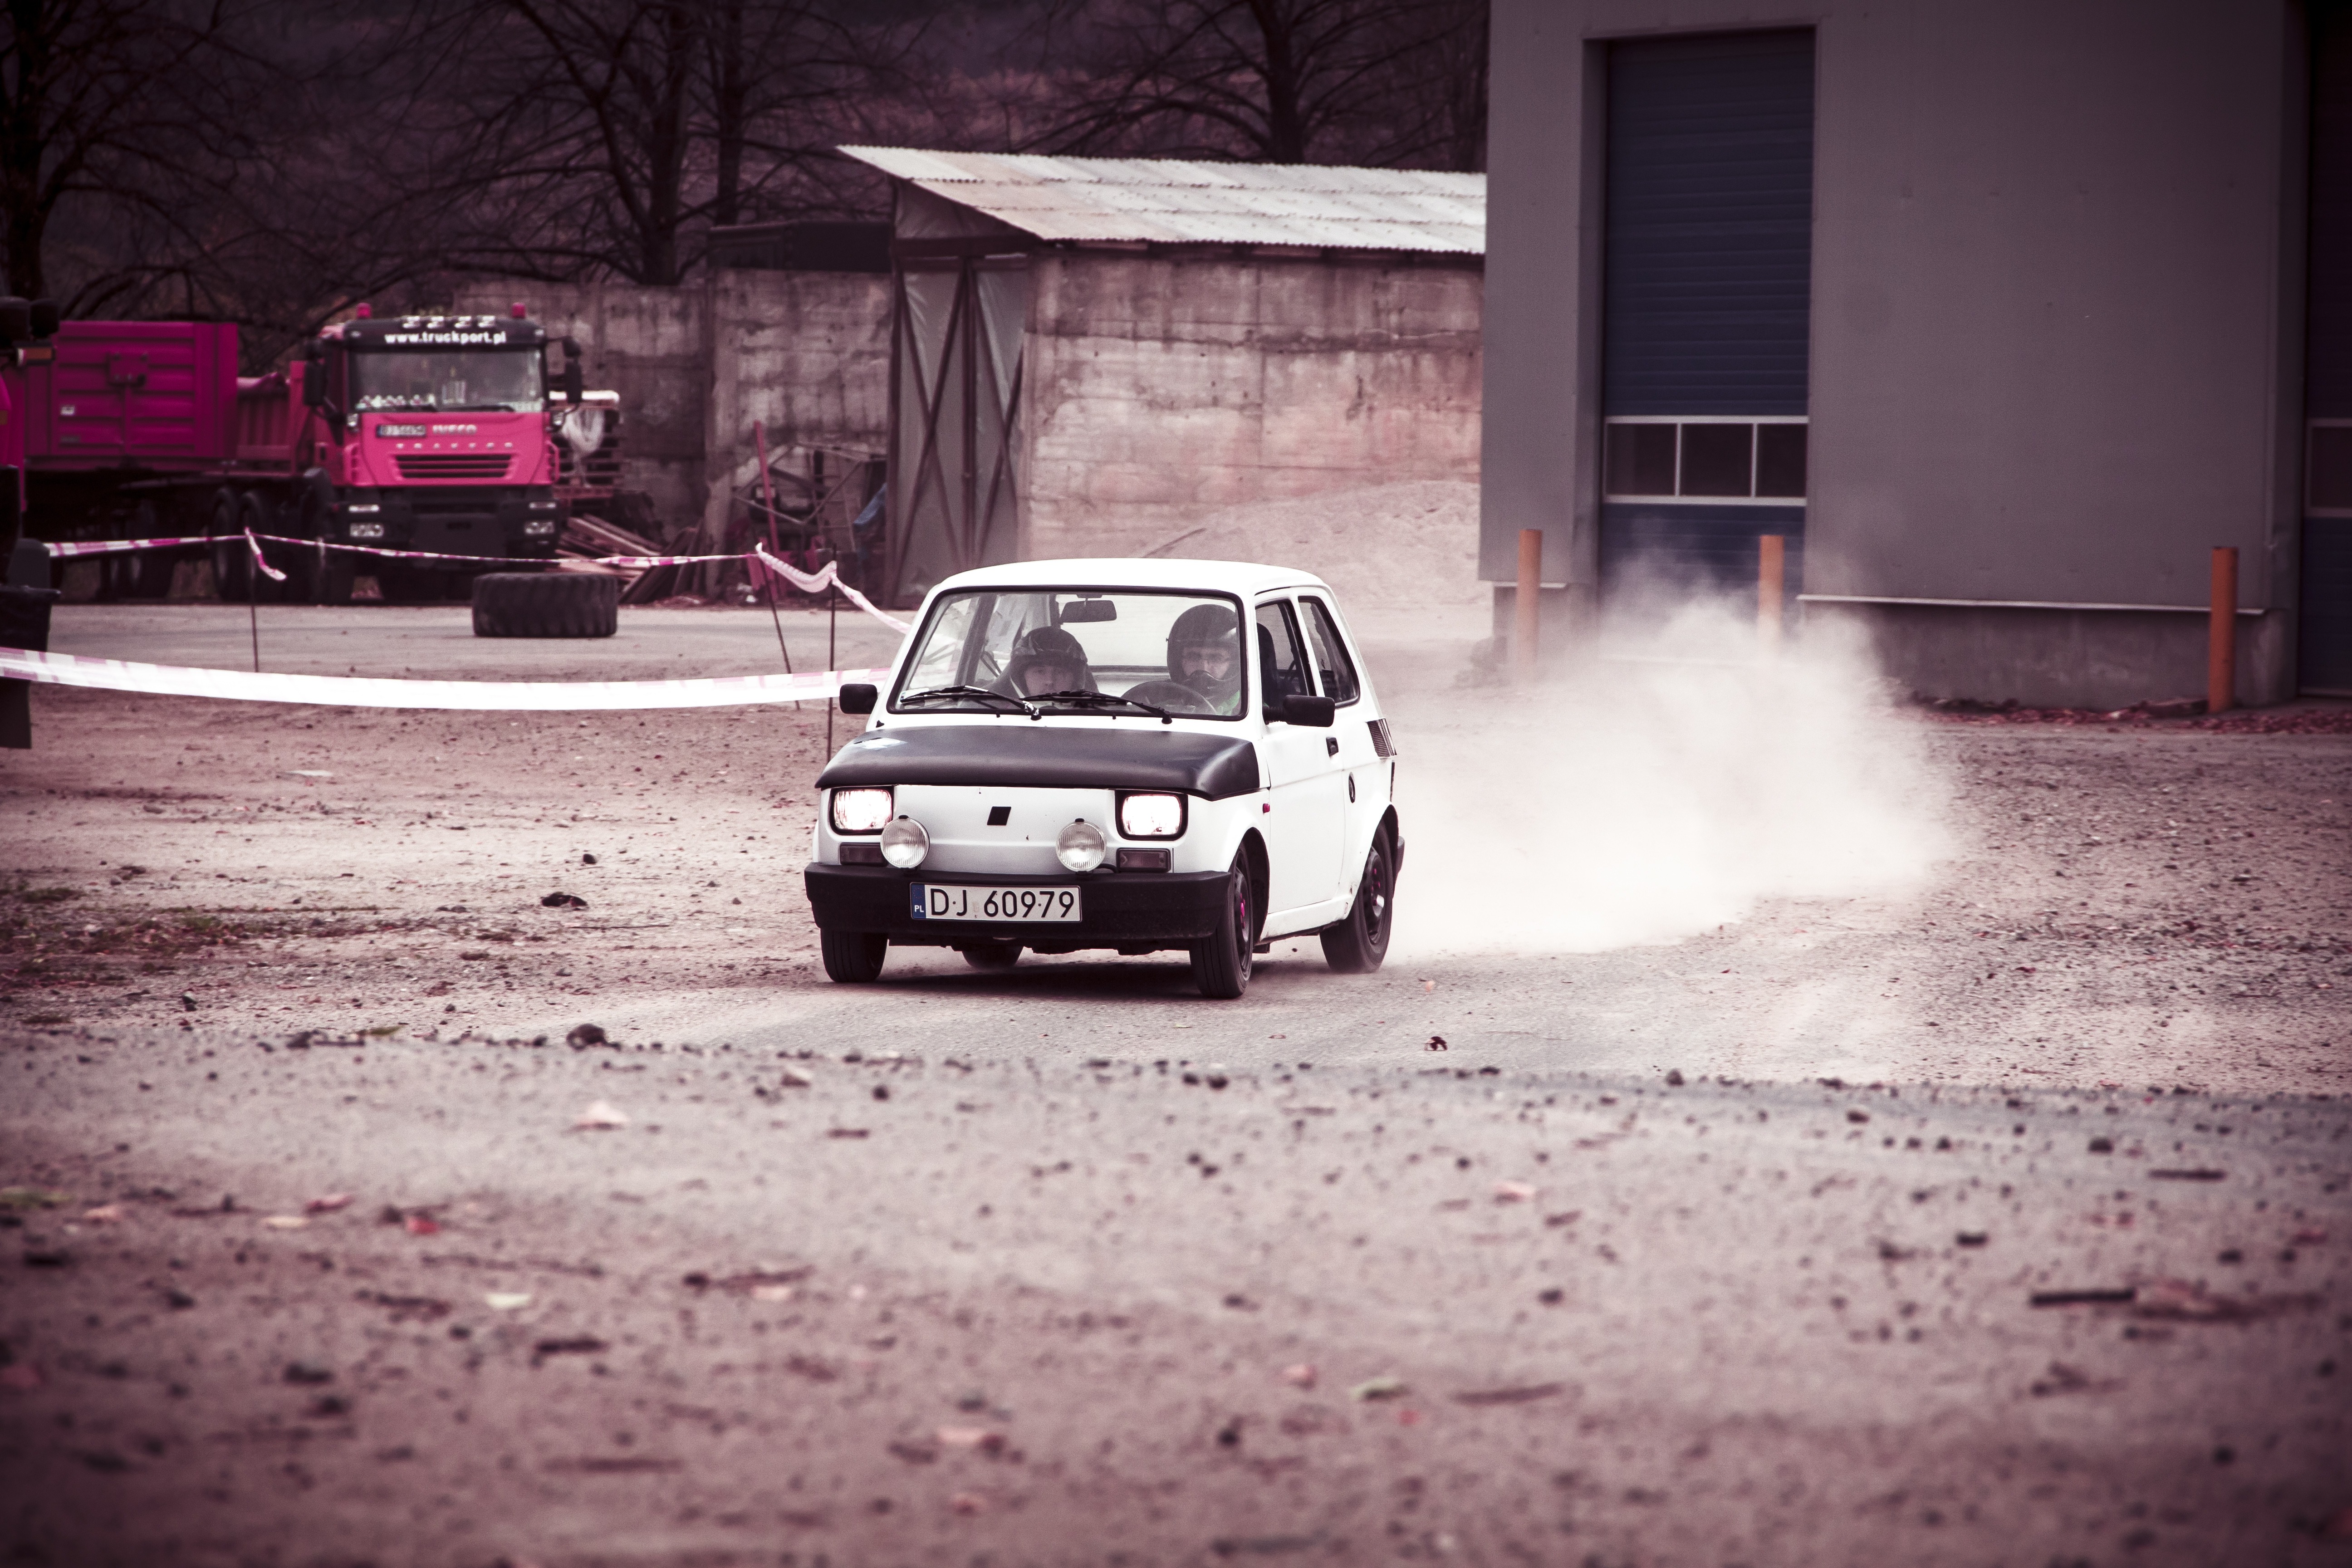
sport, car, vehicle, dust, auto, speed, motor vehicle, race, toddler, classic, fiat, rally, city car, the vehicle, land vehicle, automotive exterior, compact car, automotive design, family car, 126p